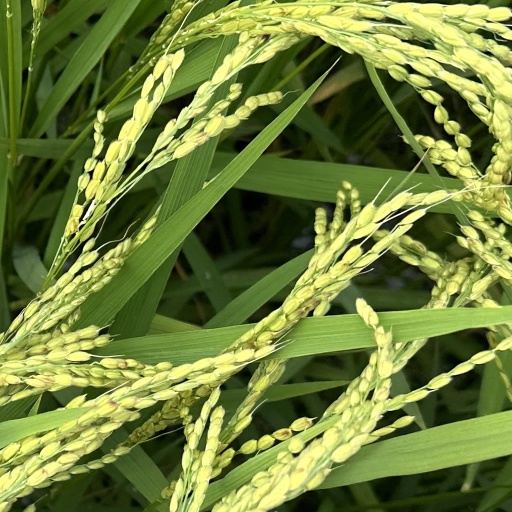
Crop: rice